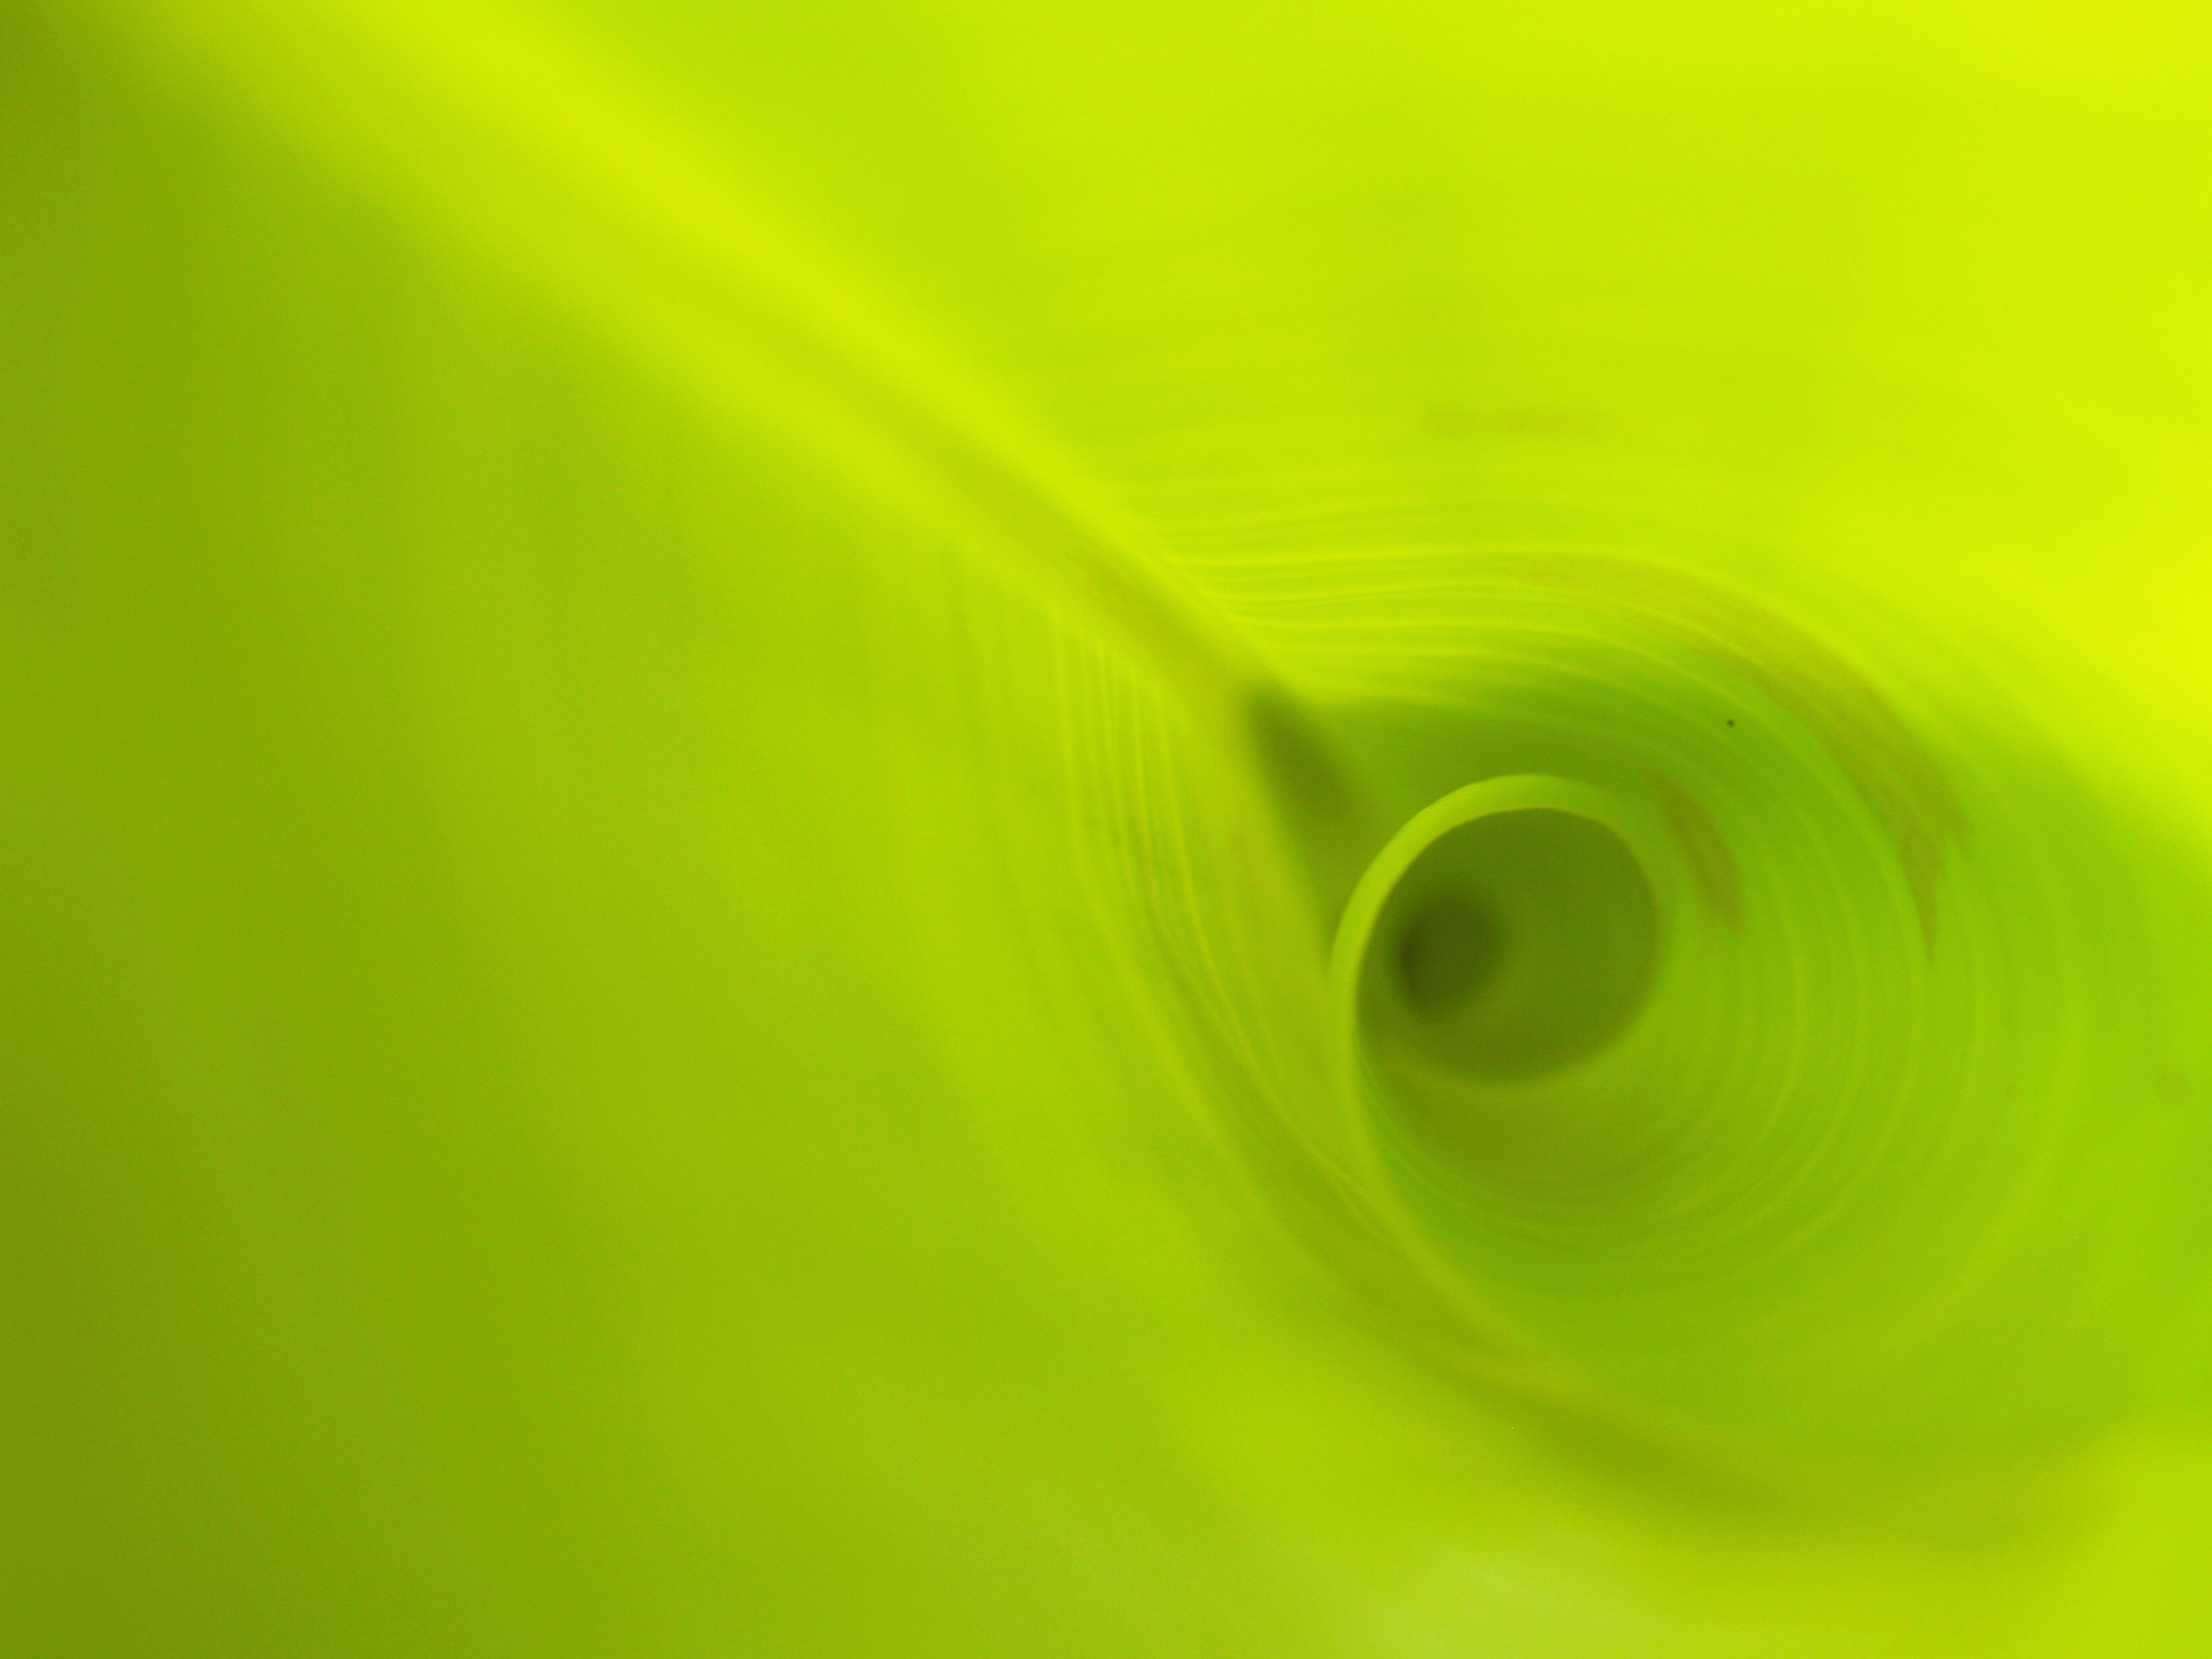
nature, grass, drop, light, growth, plant, photography, sunlight, texture, leaf, wave, flower, petal, summer, environment, foliage, pattern, line, spring, green, grow, natural, fresh, environmental, photosynthesis, yellow, healthy, flora, health, circle, vein, life, greenery, spine, close up, structures, lines, background, seasons, verdant, symmetry, nice, linear, rich, simple, organic, moisture, element, pleasant, greenish, macro photography, green leaves, green background, leaves background, banana leaves, herbaceous plant, computer wallpaper